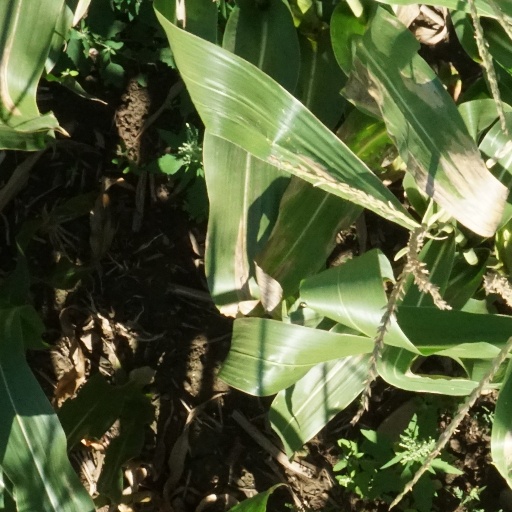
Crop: maize; corn